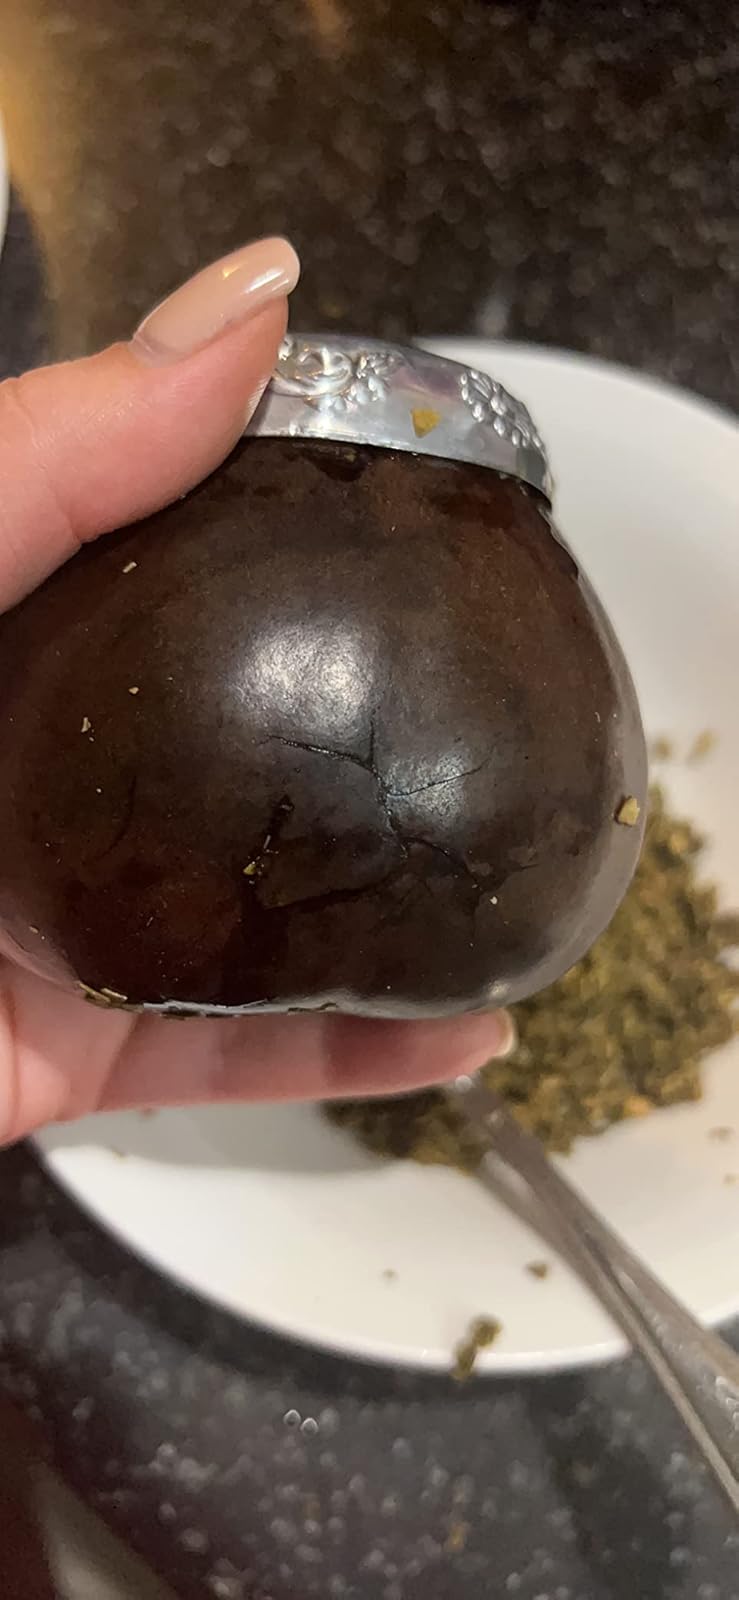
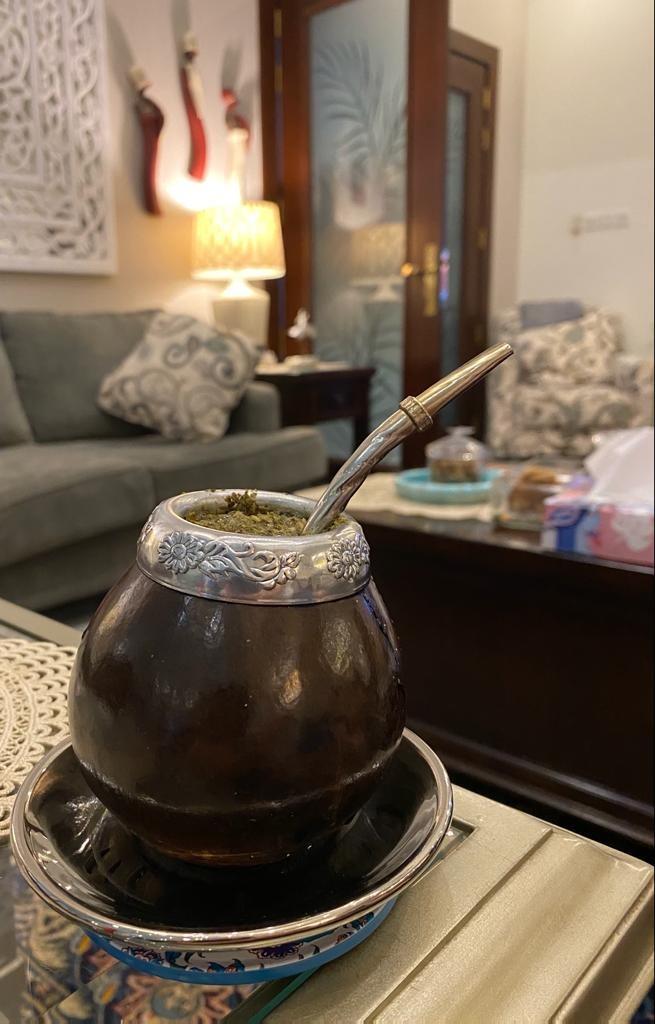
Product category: items_tea
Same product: yes